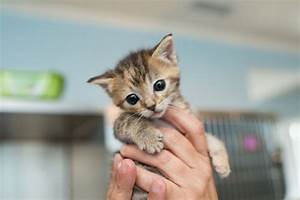
Label: cat